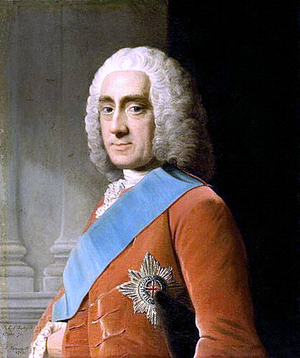
Isaac Bickerstaffe ou Bickerstaff, né le 26 septembre 1733 – mort en 1812?, est un dramaturge et librettiste du royaume d'Irlande.
La Lettre à Chesterfield fut la réponse de Samuel Johnson à ce que certains croyaient être un appui opportuniste de Lord Chesterfield au Dictionary of the English Language. Bien que Chesterfield eût patronné le Dictionnaire au moment où on l'avait proposé, il ne fit rien pour aider à son avancement et attendit sept ans après s'être investi dans le commencement du projet. Subitement, il écrivit deux morceaux remplis d'éloges pour promouvoir le Dictionnaire, ce qui incita Johnson à lui écrire une lettre où il lui reprochait de ne lui apporter de l'aide que quand il n'y en avait pratiquement plus besoin.
Chesterfield Street est une rue de la ville de Londres. Elle est située dans la cité de Westminster, dans le quartier de Mayfair.
Les styles de Fielding dans Histoire de Tom Jones, enfant trouvé, publié en 1749, s'inscrivent dans une période, la première moitié du XVIIIᵉ siècle anglais, qui est l'âge d'or de l'ironie, avec Jonathan Swift, Alexander Pope, etc. Il n'est donc pas étonnant qu'en toutes occasions, cette manière de voir et de dire en détermine la nature et la variété. Fielding reste assez proche sur ce point de l'auteur des Voyages de Gulliver ou de Humble Proposition, quoique, comparée à Swift, son ironie soit, selon A. R. Humphrey, plus intellectuelle, plus subtilement intégrée, fruit à la fois d'une organisation profonde de l'esprit et d'un réformisme plutôt pragmatique.